Hellenburg

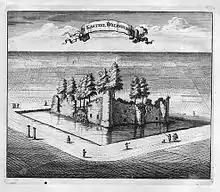
In 1696

The foundation of the Hellenburg is related to the downfall of the Van Renesse family. In 1297 their leader John III, Lord of Renesse lost Moermond Castle during a siege. He was killed in 1304. In 1312 his brothers Hendrik and Costijn van Renesse then gave their lands in Schouwen / Renesse to William III of Holland in exchange for the count's lands in West Baarland, Bakendorp and Oudelande.